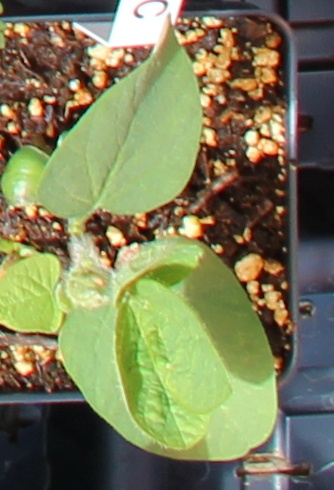
Label: Soybean